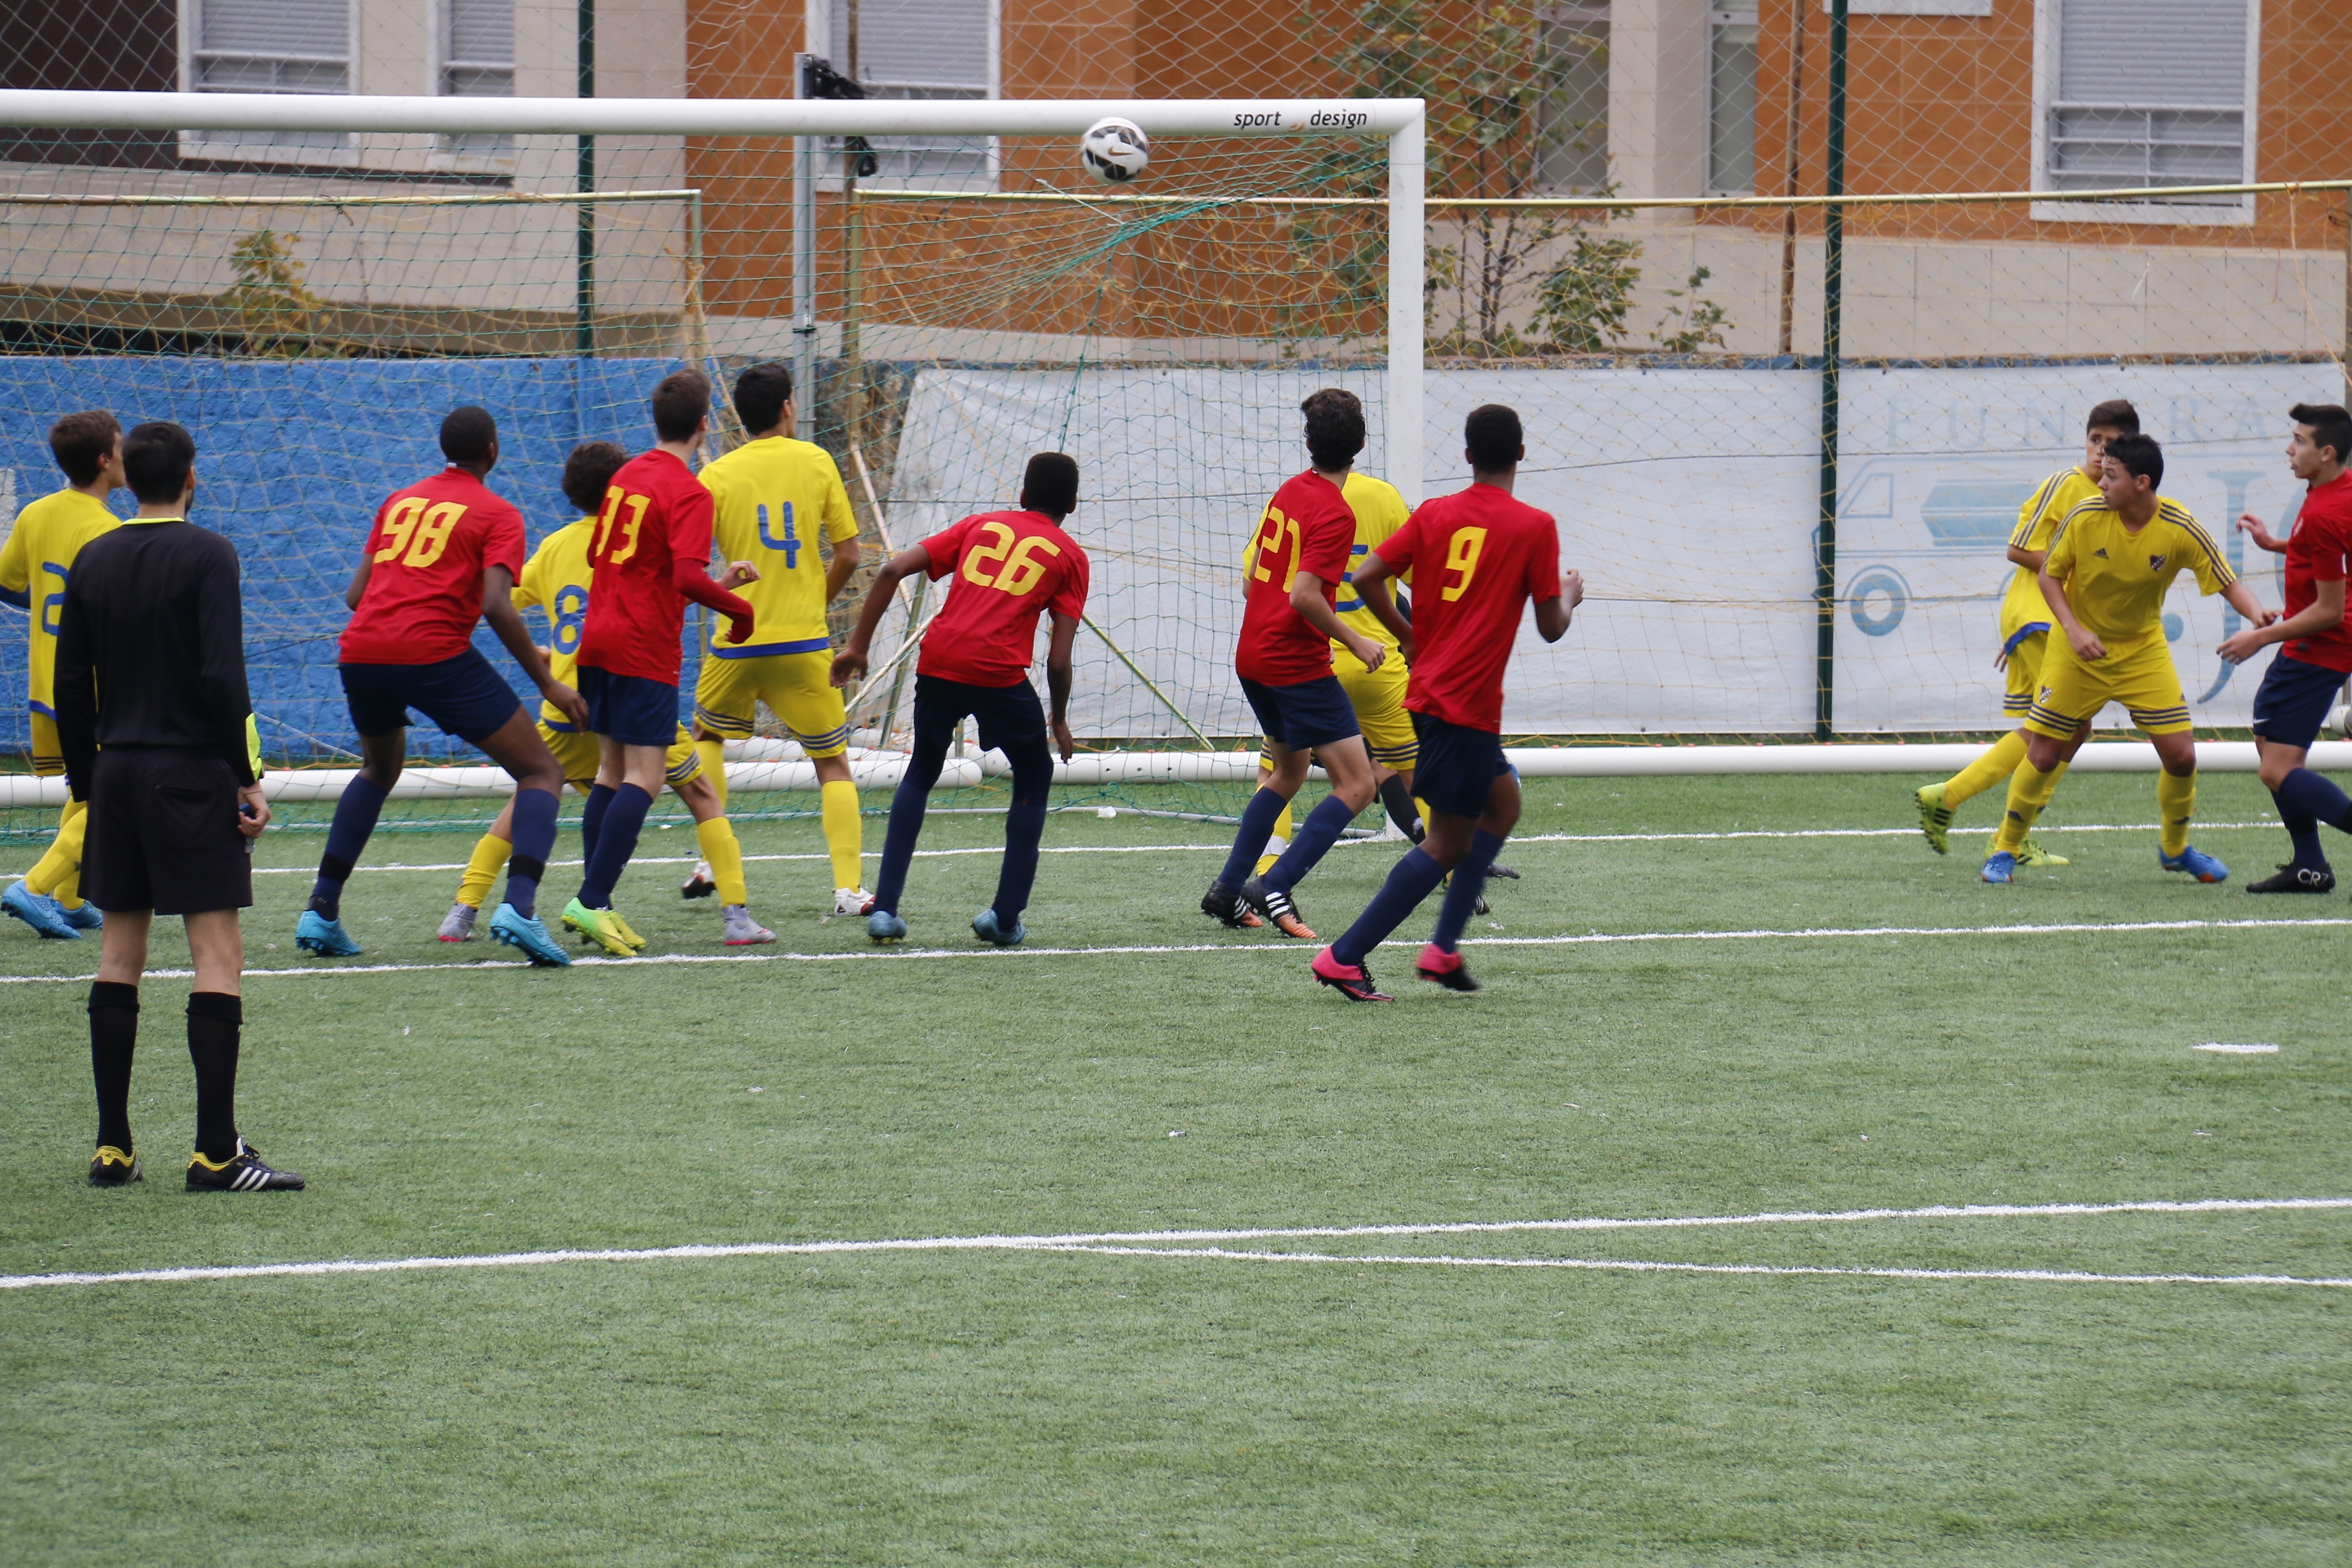
structure, sport, lawn, game, soccer, football, stadium, goal, player, departure, team, sports, move, ball, shot, tournament, kick, networks, football player, ball game, team sport, football field, sport venue, competition event